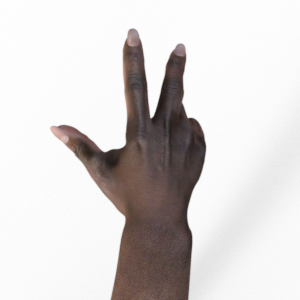
Label: scissors